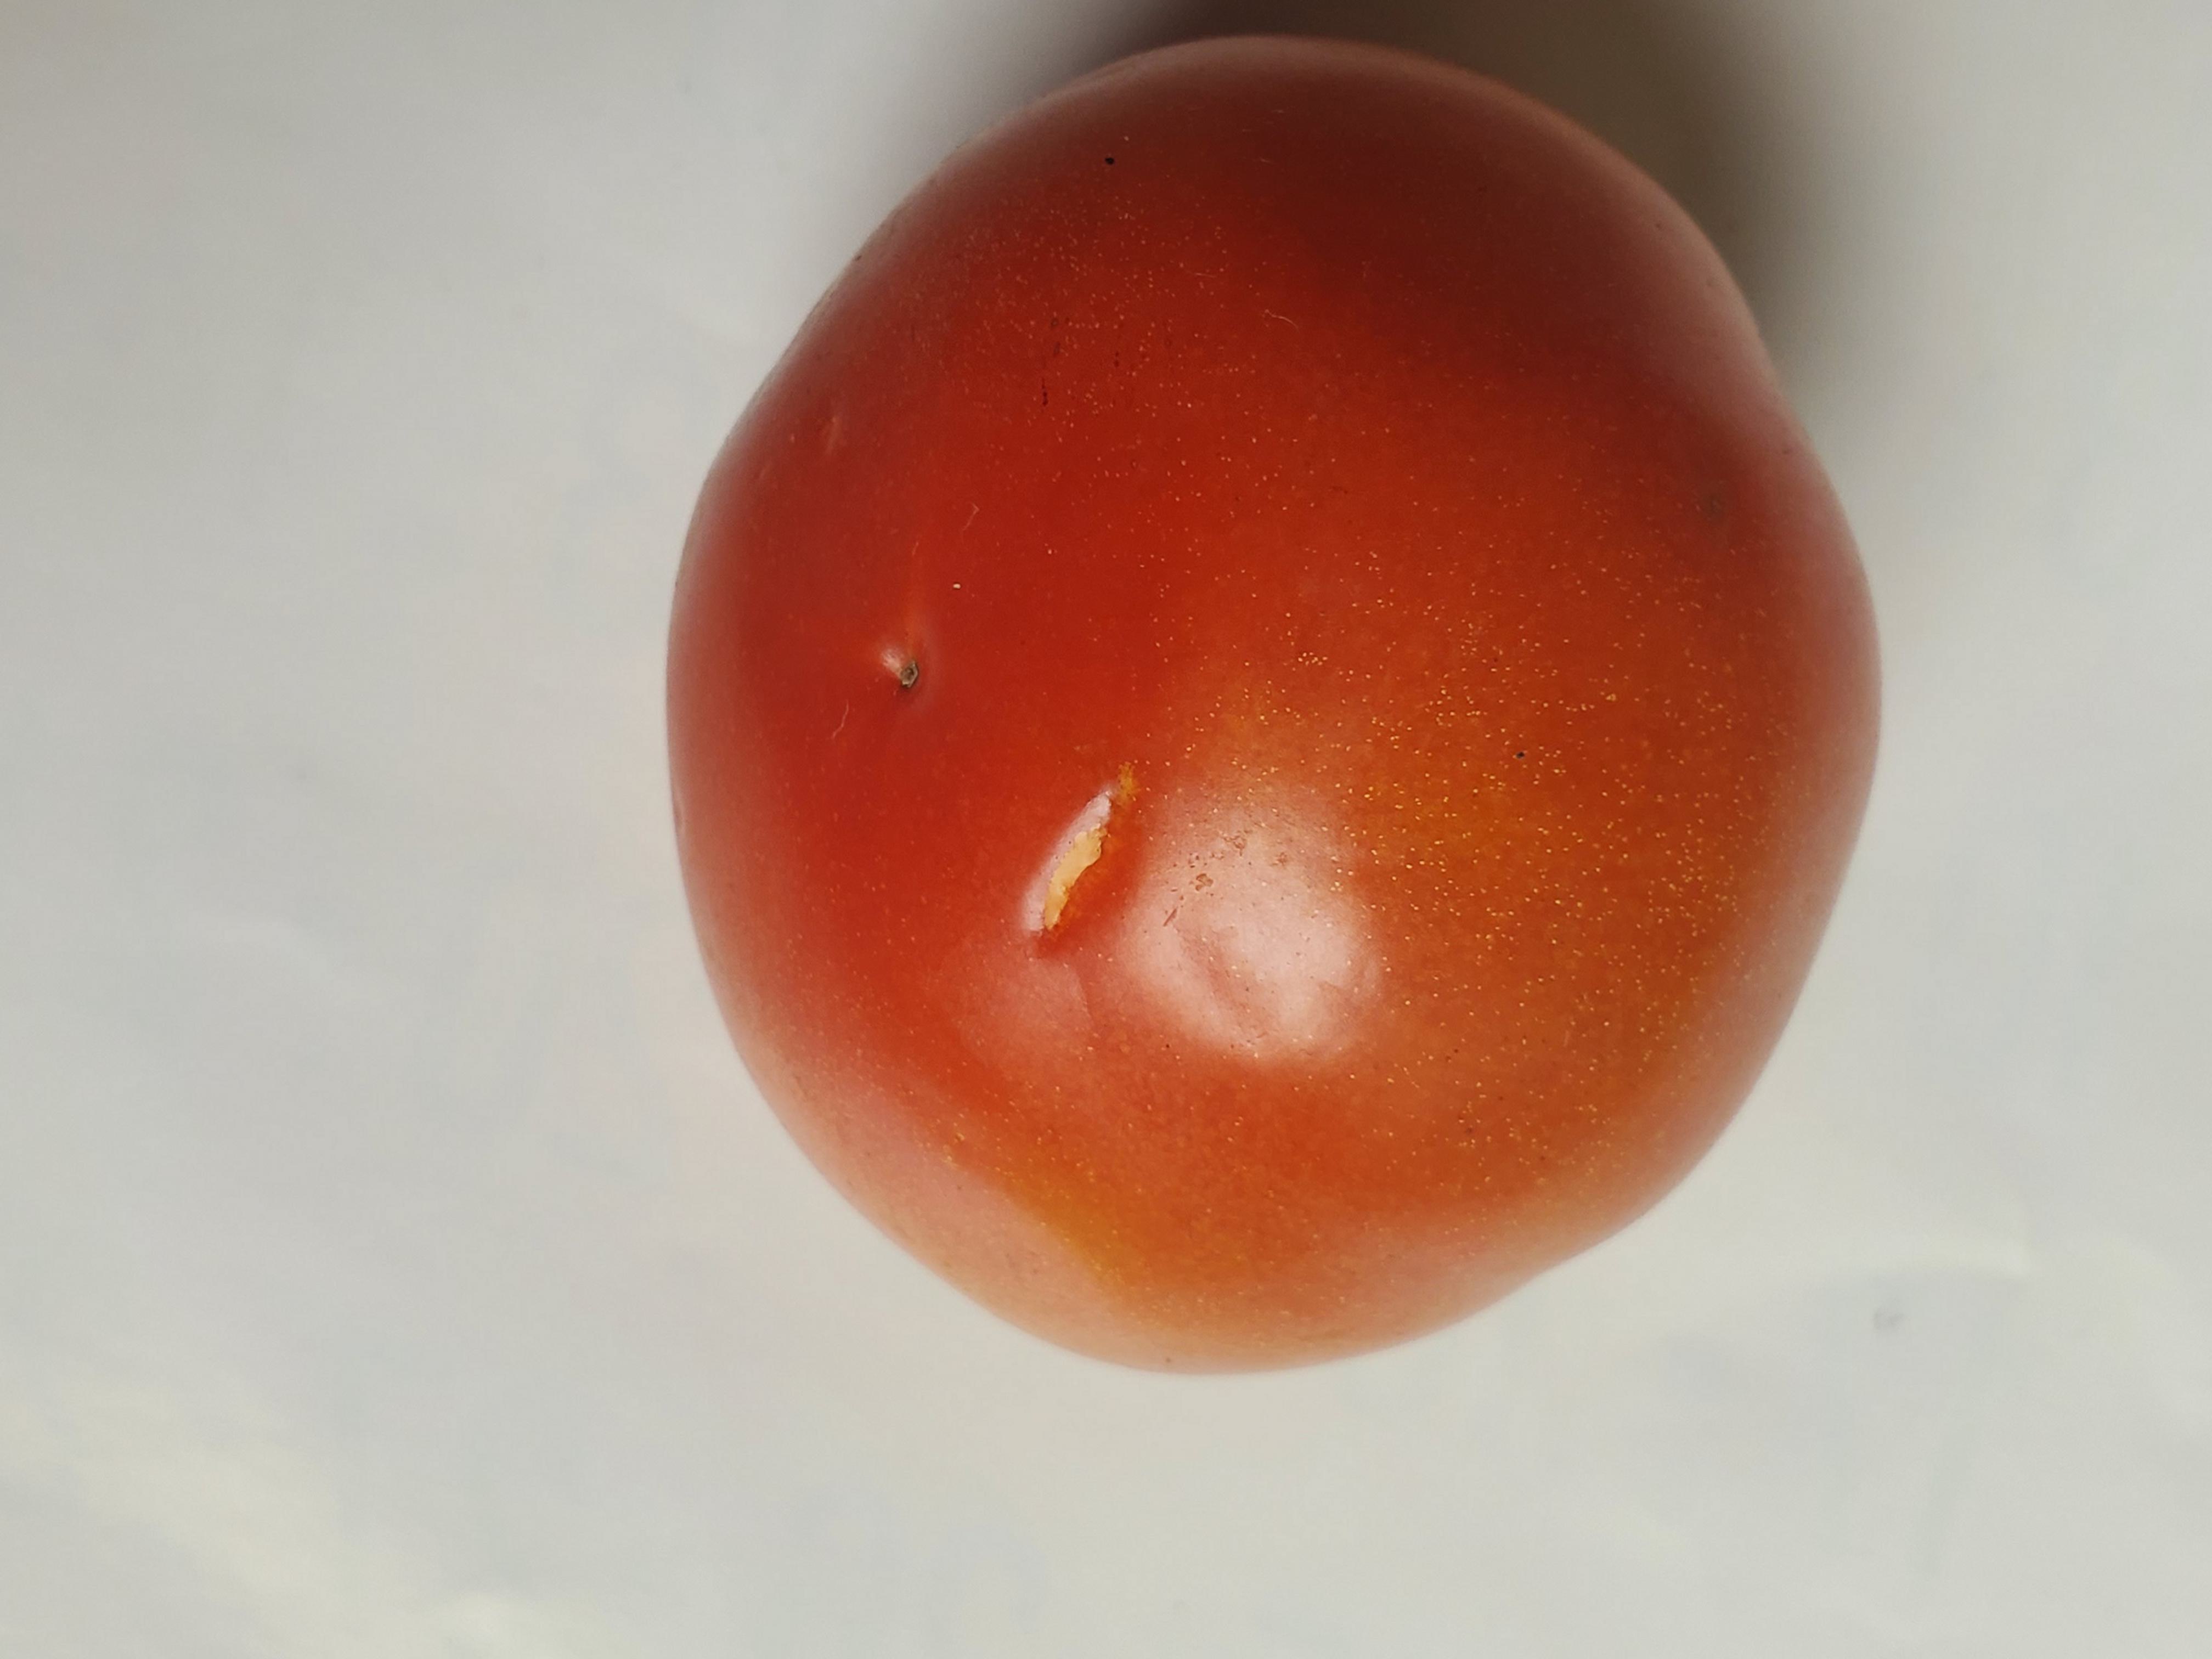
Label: Fresh